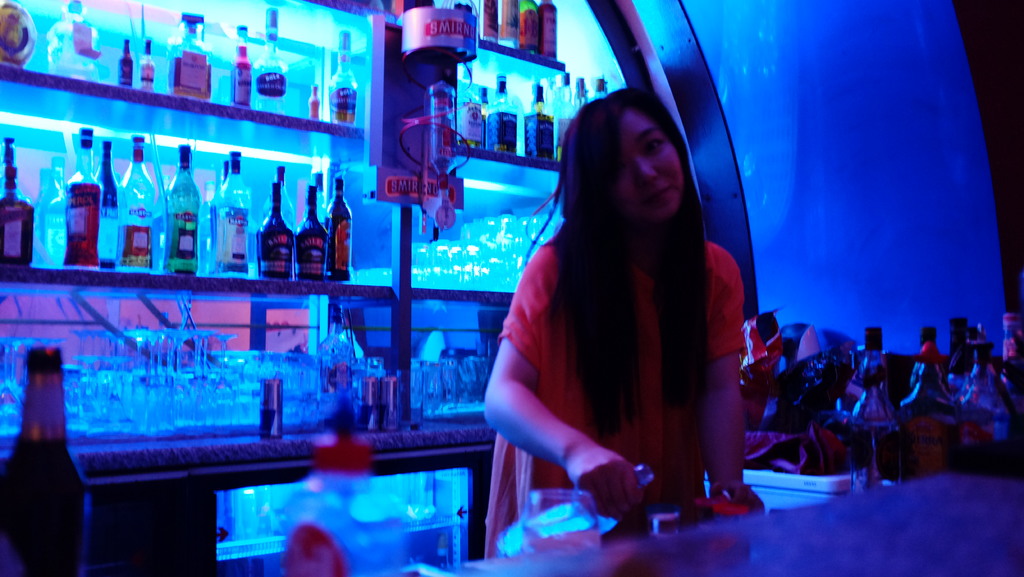
Label: others